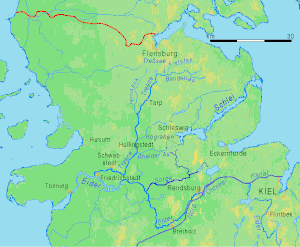
Sorge
Sorges beliggenhed.
Sorge eller Sorgen er en flod i det nordlige Tyskland, beliggende i Sydslesvig. Flodens ene udspring i fællesskab med floden Stente ligger nær Bistensø i Hytten Bjerge, og hvis anden del længere mod nord går gennem Boklunder Au/Mühlenau. Floden flyder gennem Ejdermarsken og munder ud i Ejderen.